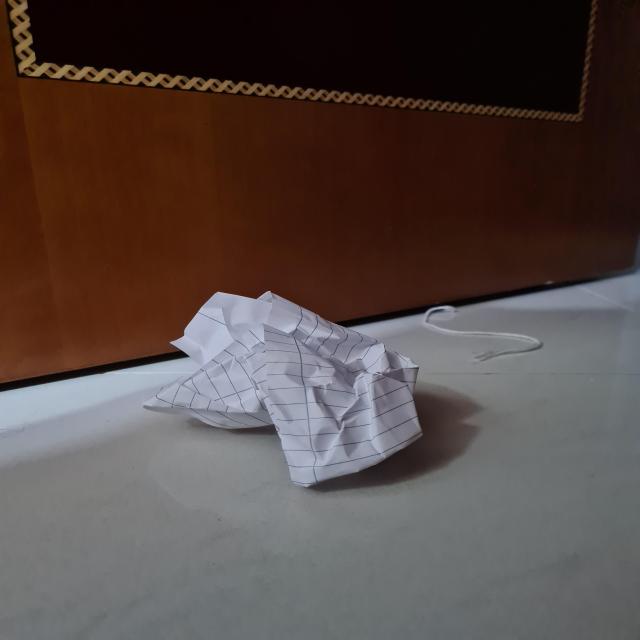
Label: tissues